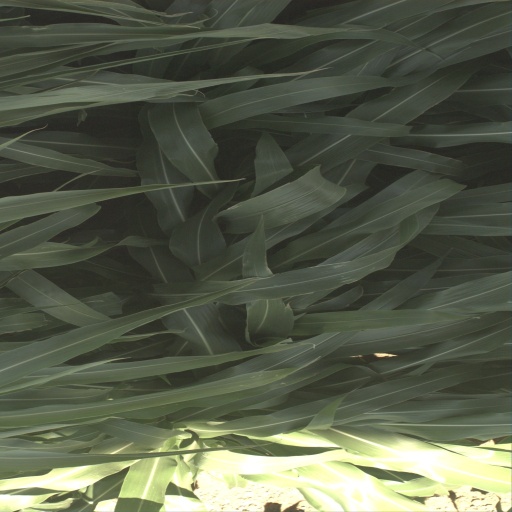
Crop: sorghum